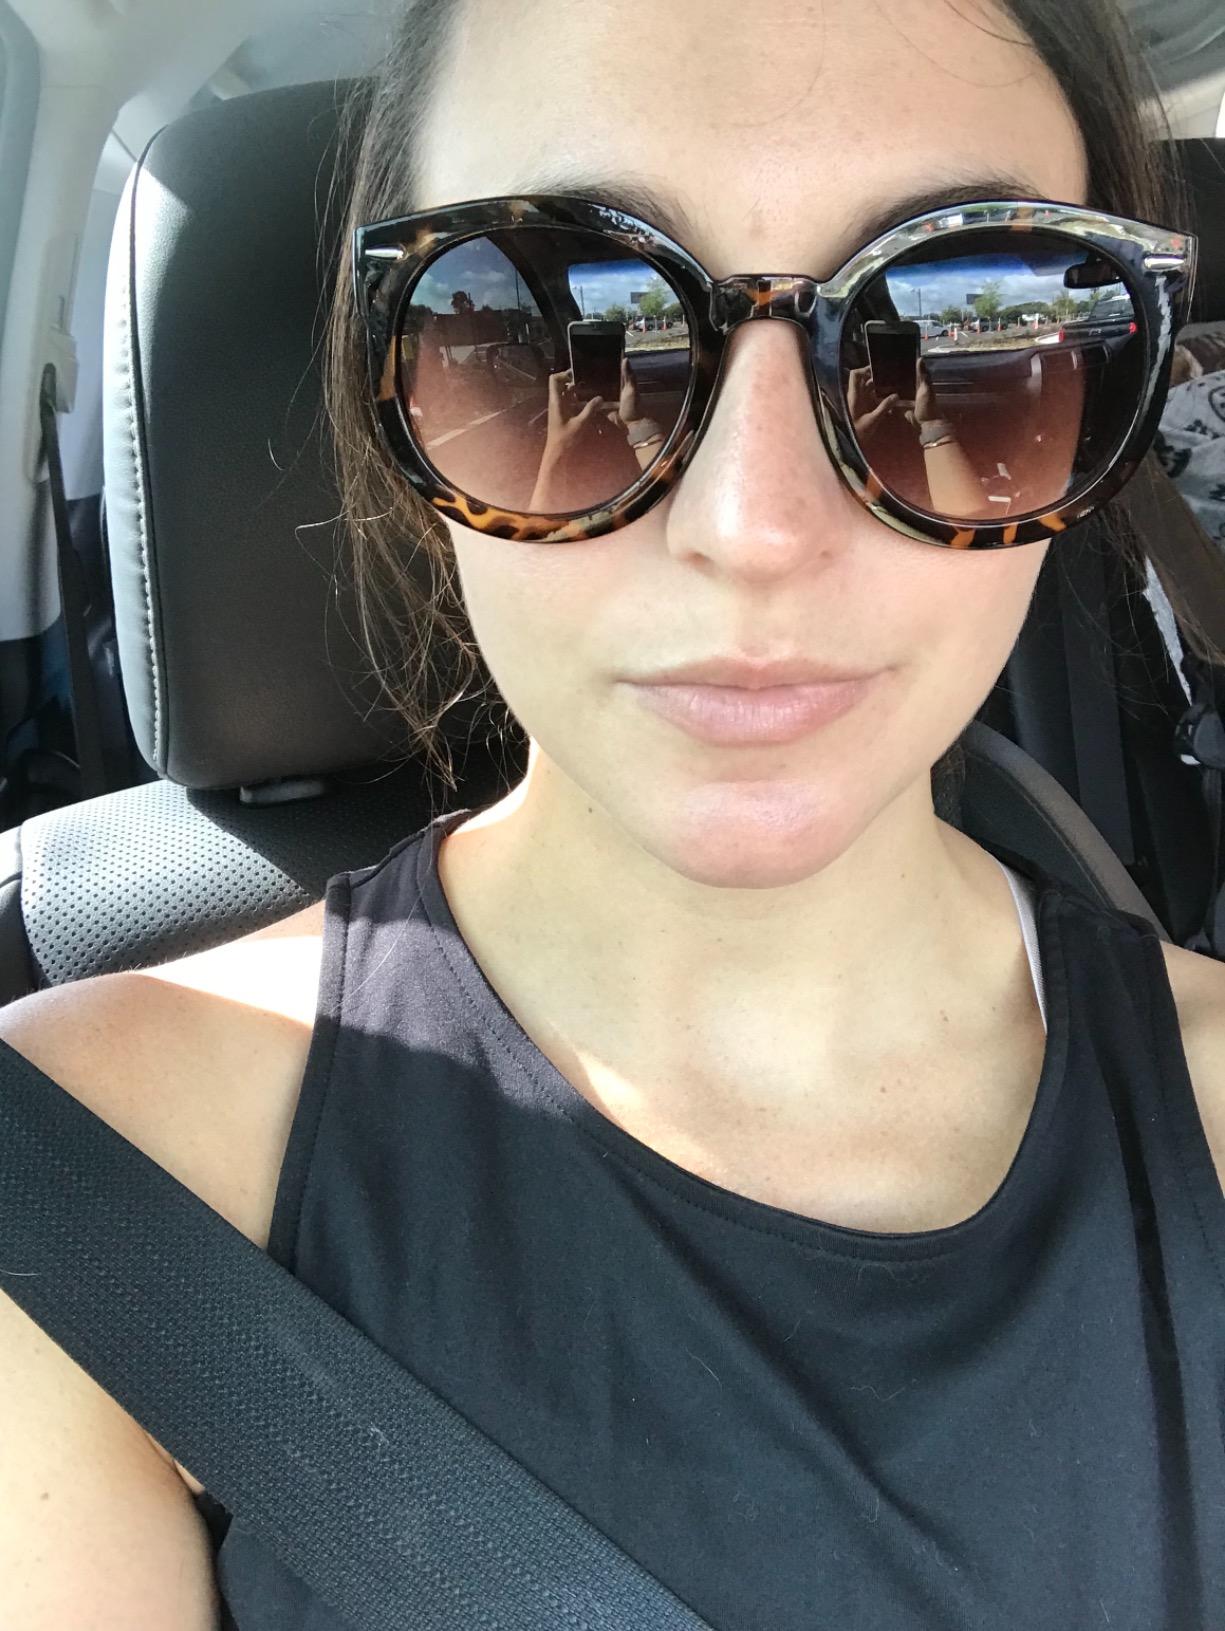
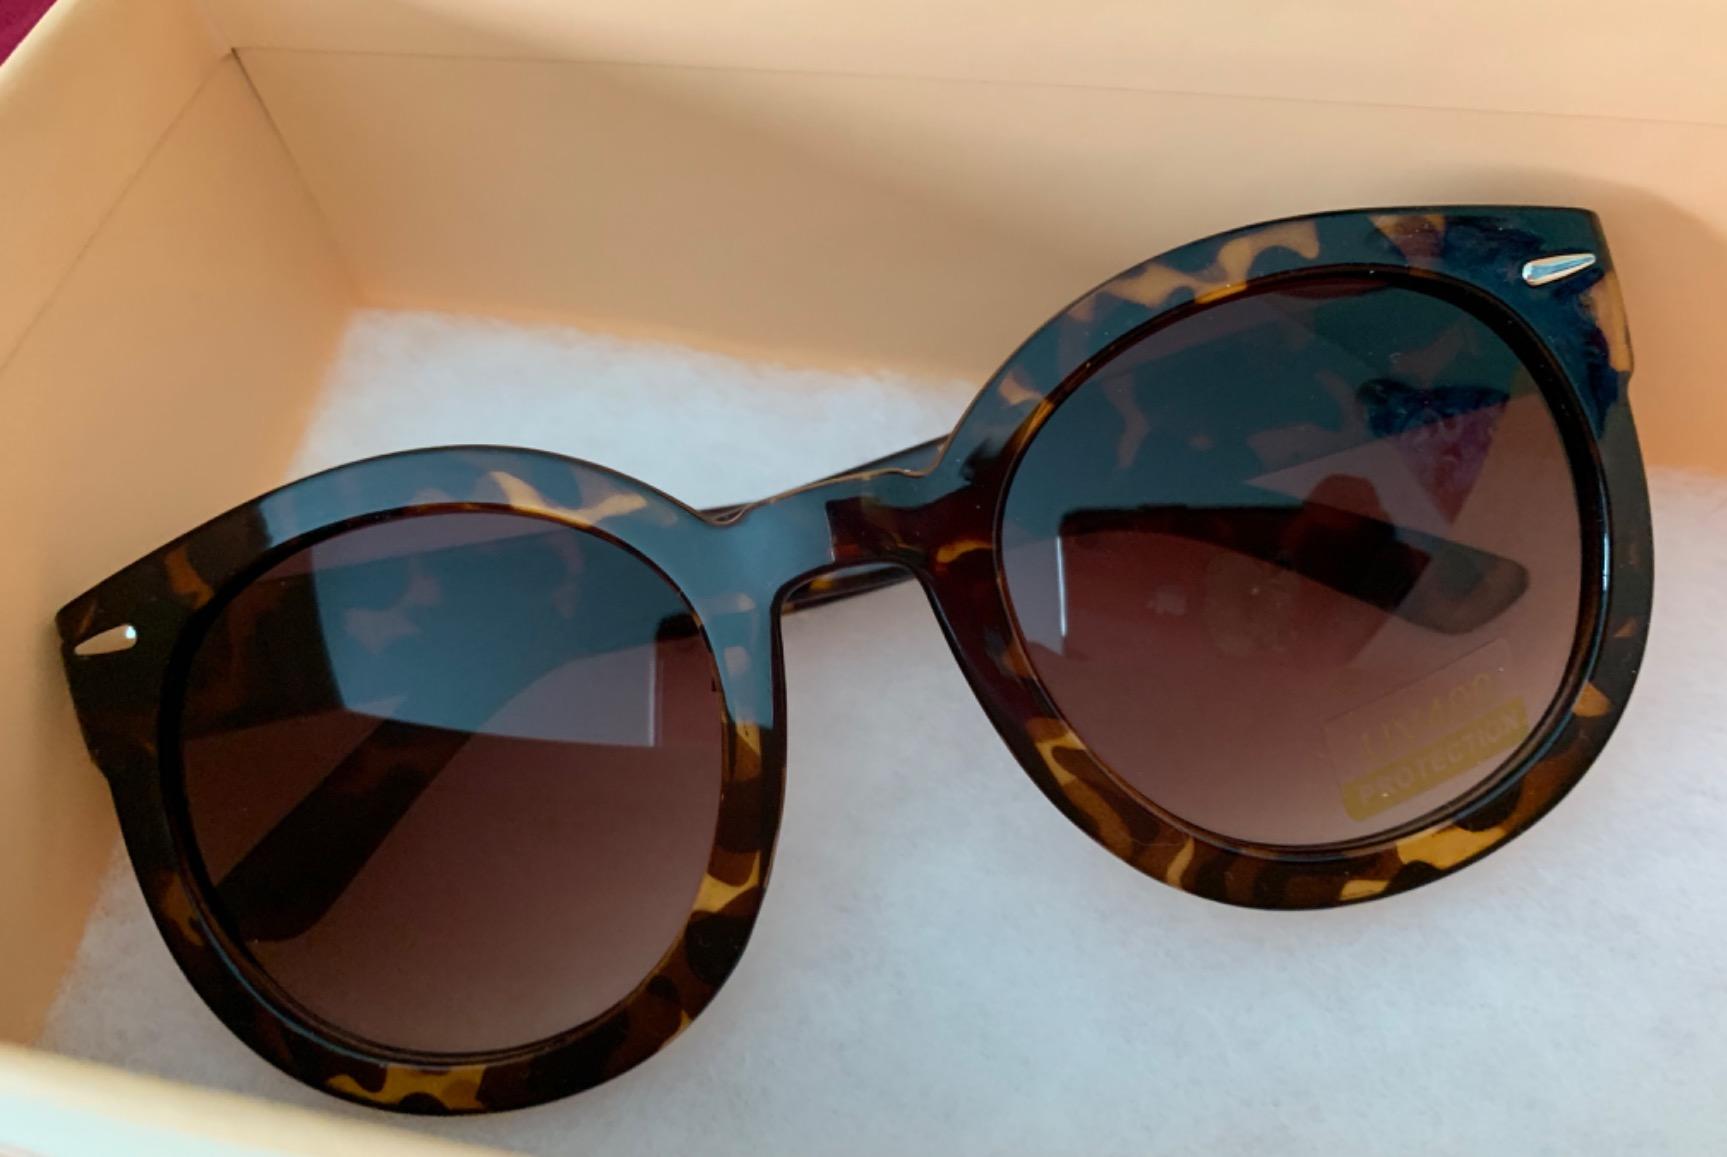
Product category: accessories_sunglasses
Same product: yes